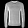
Label: Pullover